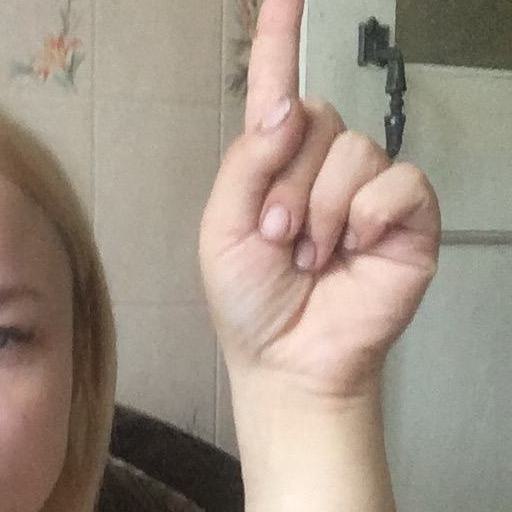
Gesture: one